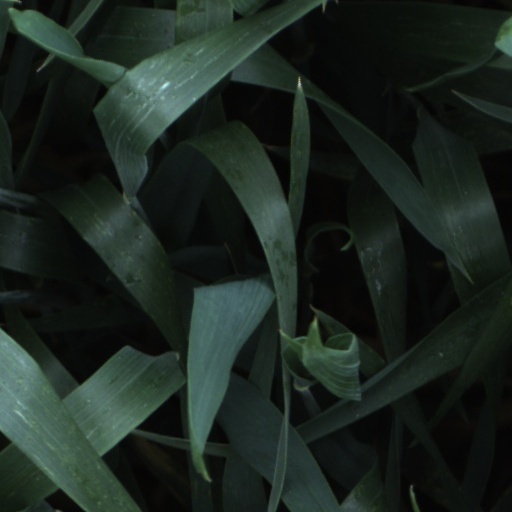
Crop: wheat